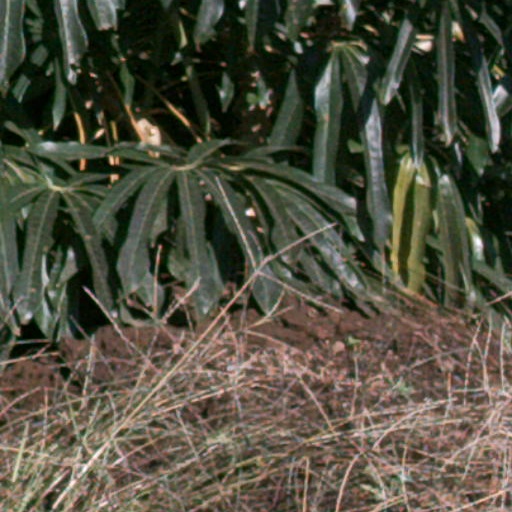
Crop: cassava